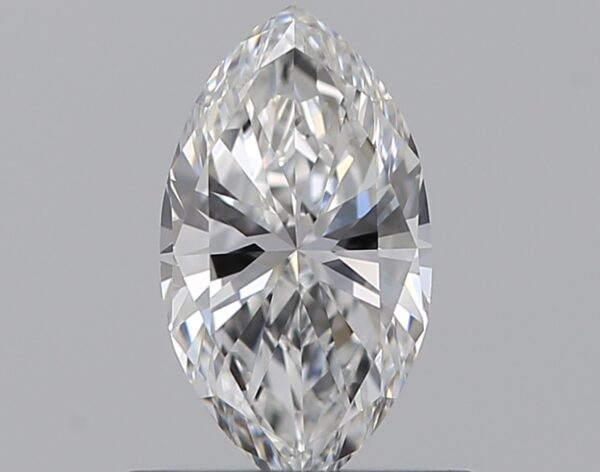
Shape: marquise
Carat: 0.51
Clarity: VVS1
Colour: E
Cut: VG
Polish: EX
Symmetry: VG
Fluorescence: N
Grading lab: GIA
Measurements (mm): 7.69 x 4.25 x 2.72